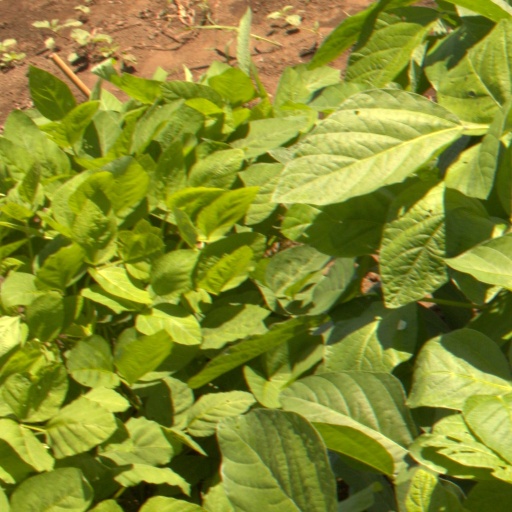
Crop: soybean